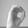
ASL letter: O